Suffolk Regiment

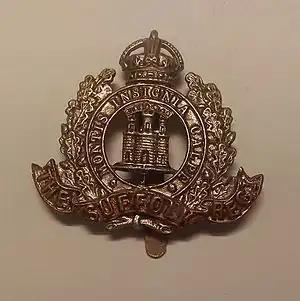
Badge of the Suffolk Regiment

The Suffolk Regiment was an infantry regiment of the line in the British Army with a history dating back to 1685. It saw service for three centuries, participating in many wars and conflicts, including the First and Second World Wars, before being amalgamated with the Royal Norfolk Regiment to form the 1st East Anglian Regiment (Royal Norfolk and Suffolk) in 1959 which, in 1964, was further amalgamated with the 2nd East Anglian Regiment (Duchess of Gloucester's Own Royal Lincolnshire and Northamptonshire), the 3rd East Anglian Regiment (16th/44th Foot) and the Royal Leicestershire Regiment to create the present Royal Anglian Regiment.